Pepperman House

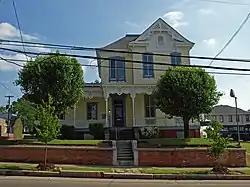
The Pepperman House in 2009

The Pepperman House (also known as the Ludlow House) is a historic house located at 17 Mildred Street in Montgomery, Alabama.